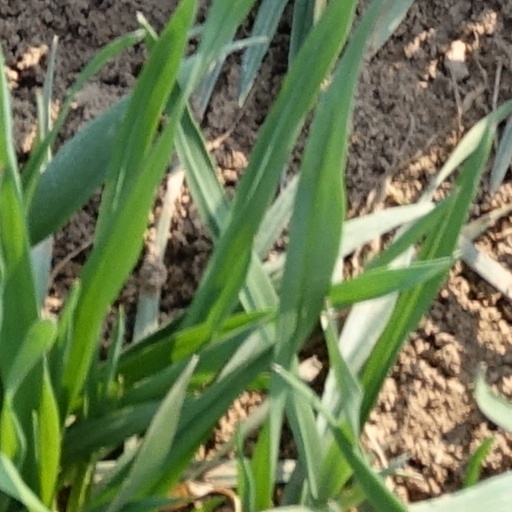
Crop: wheat